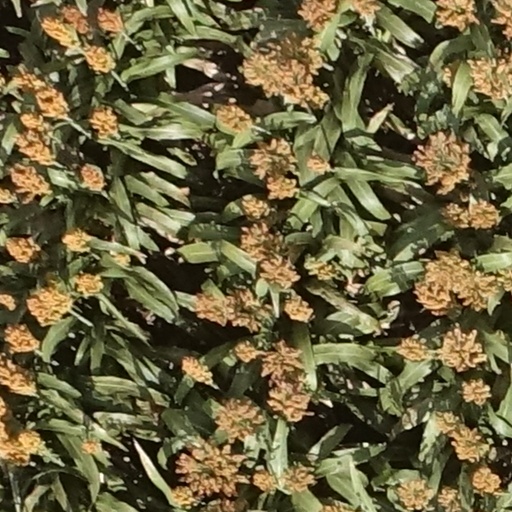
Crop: sorghum